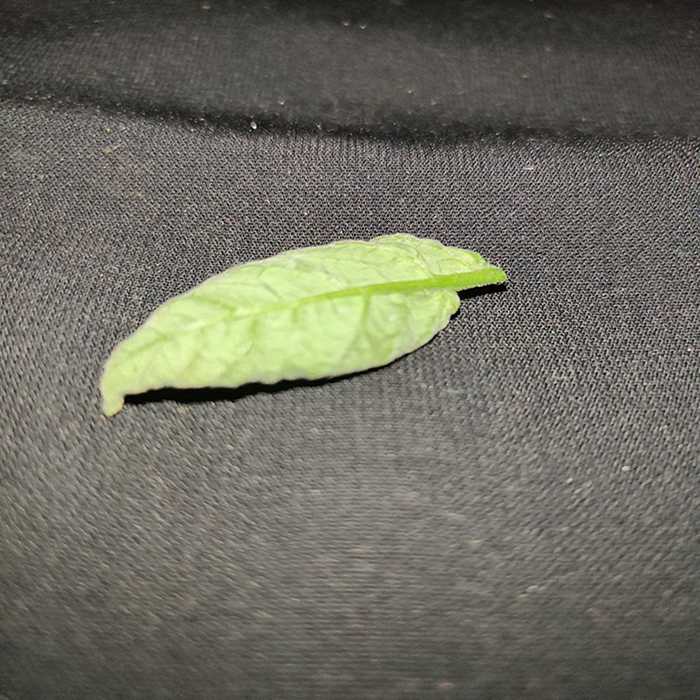
Plant: Tomato
Label: Tomato leaf curl virus